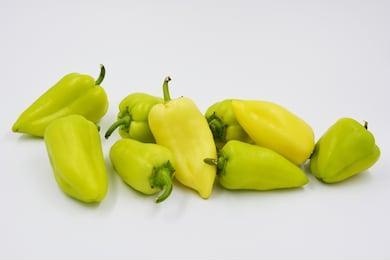
Label: capsicum